Sky position (RA, Dec in degrees): 210.096, 2.743
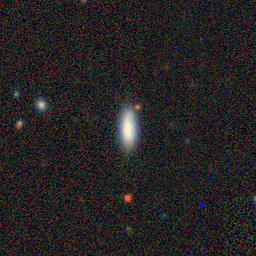
Galaxy morphology: Cigar Shaped Smooth Galaxies